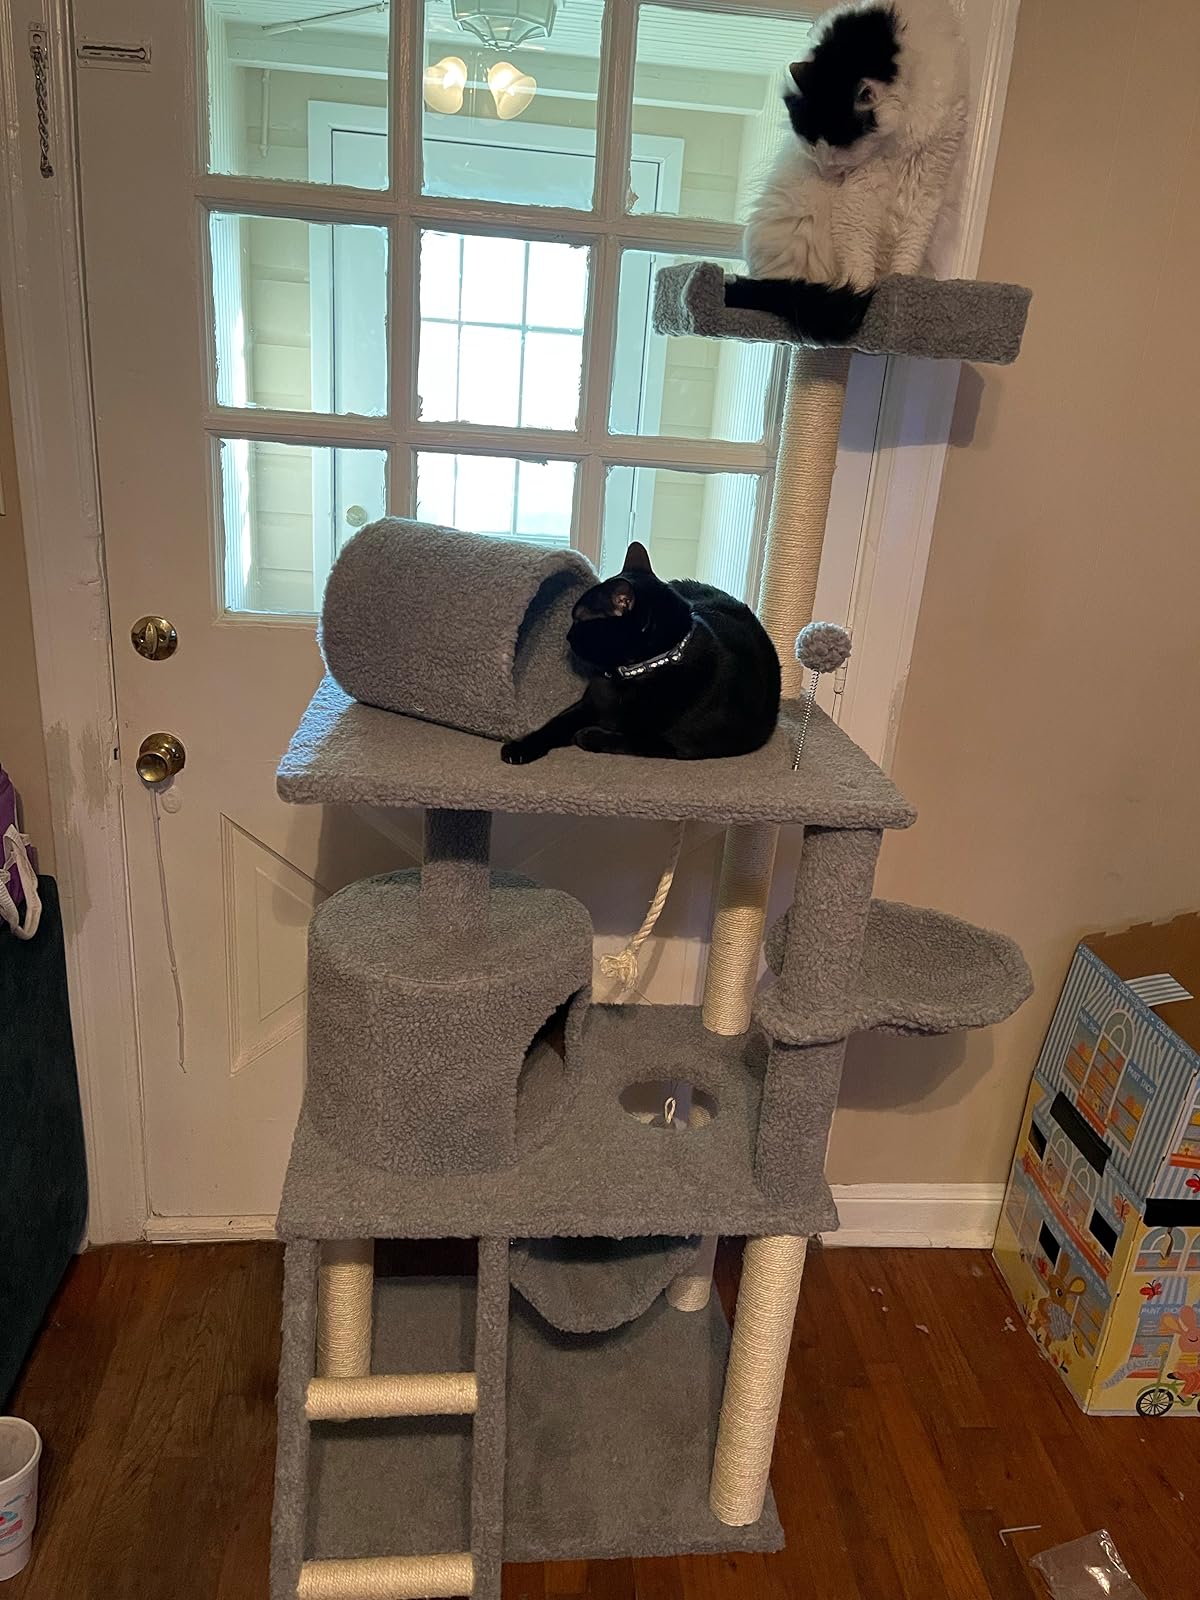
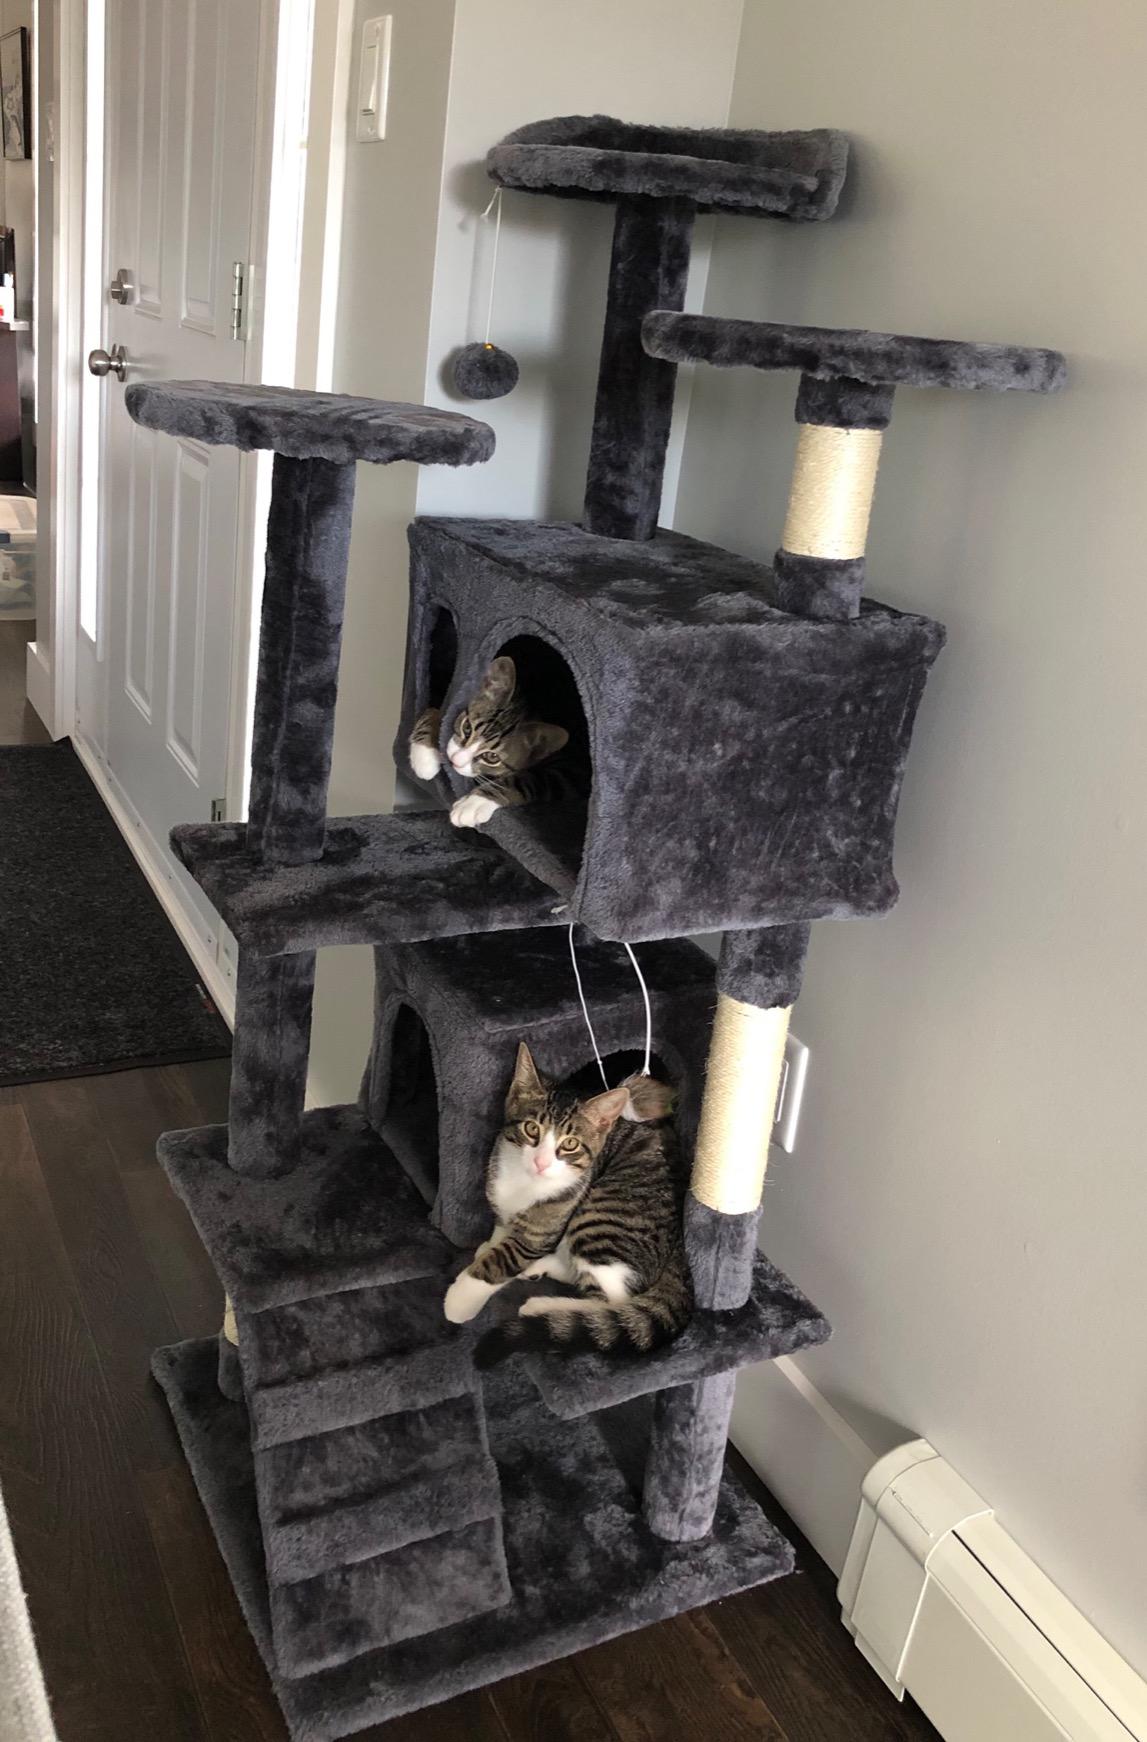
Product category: items_cat tree
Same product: no